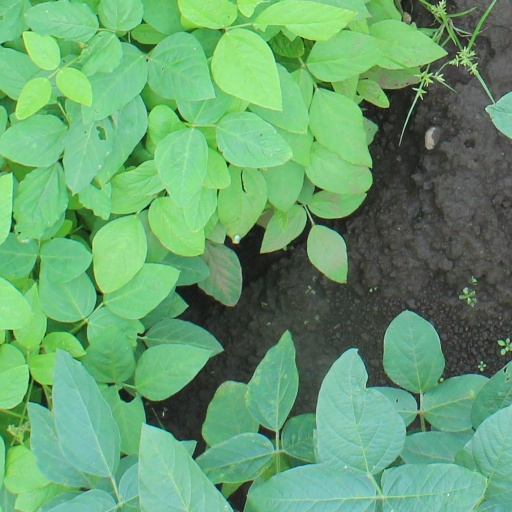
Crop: soybean